Odoriko

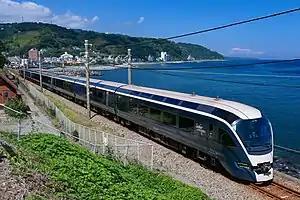
E261 series train set on the Izu Kyūkō Line

The Saphir Odoriko commenced operations on 14 March 2020 to replace the "Super View Odoriko" as an ultra-deluxe version of the regular "Odoriko". One "Saphir Odoriko" service runs to and from Tokyo station daily. During the peak travel season, an additional service runs from during weekdays, and runs from during weekends.